Jet engine

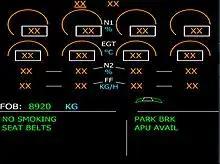
Airbus A340-300 Electronic centralised aircraft monitor (ECAM) Display

Propeller engines handle larger air mass flows, and give them smaller acceleration, than jet engines. Since the increase in air speed is small, at high flight speeds the thrust available to propeller-driven aeroplanes is small. However, at low speeds, these engines benefit from relatively high propulsive efficiency.